1971 European Cup Winners' Cup final

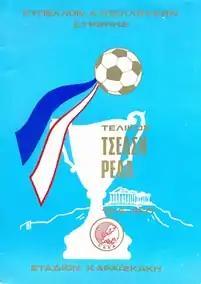
Match programme cover

The 1971 European Cup Winners' Cup Final was a football match contested by Chelsea of England and Real Madrid of Spain. It was the final match of the 1970–71 competition and the 11th European Cup Winners' Cup final in all.